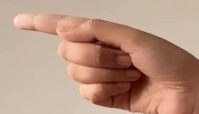
ASL sign: G